Tove Styrke

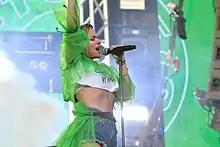
Tove Styrke at Malmöfestivalen 2018.

On 23 January 2015, Styrke premiered the single "Ego" from her second album, "Kiddo". The single was available for streaming via her official SoundCloud account and later was released that same day on iTunes. The music video for "Ego" was filmed in Tokyo and premiered on Styrke's Vevo channel on 2 February 2015.